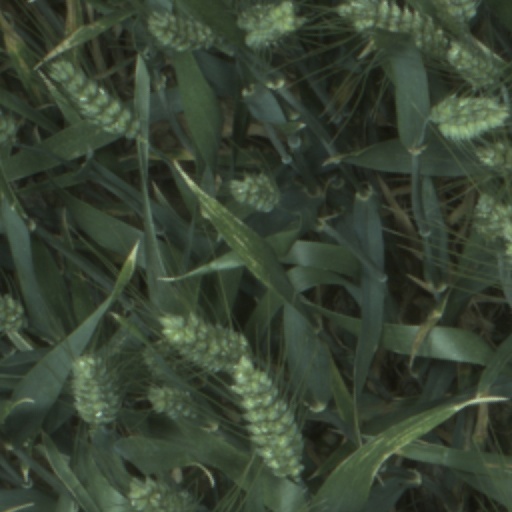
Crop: wheat